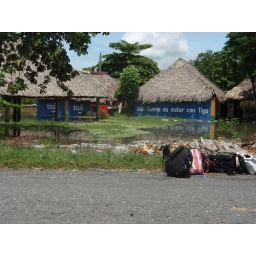
Our bags by the water